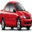
Label: automobile